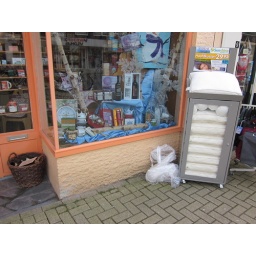
15Dec check the sign above the pillows and the waste on the street